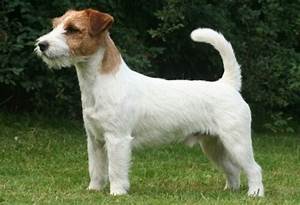
Label: cane